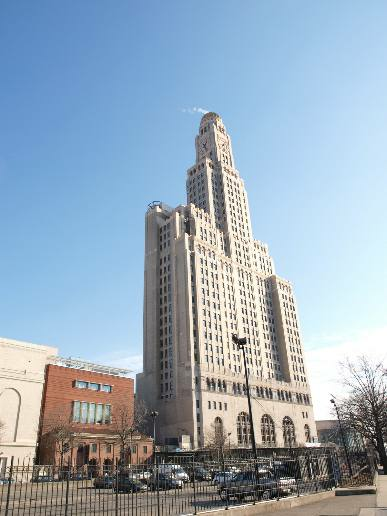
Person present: No